Li Shizeng

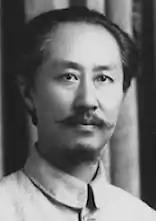
Li in Paris

On the eve of the Xinhai revolution, Li joined Zhang Renjie in Beijing (they may have taken part in a plot to assassinate Yuan Shikai, who had edged out Sun Yat-sen from the presidency of the new republic). Wu Zhihui borrowed money from Sun to join them and other of the Paris anarchists such as Zhang Ji. Wang Jingwei, who had been jailed for an assassination attempt on a Manchu governor in 1910, was freed by the new government. These anarchists took advantage of the new political openness to practice what one historian calls "applied anarchism".